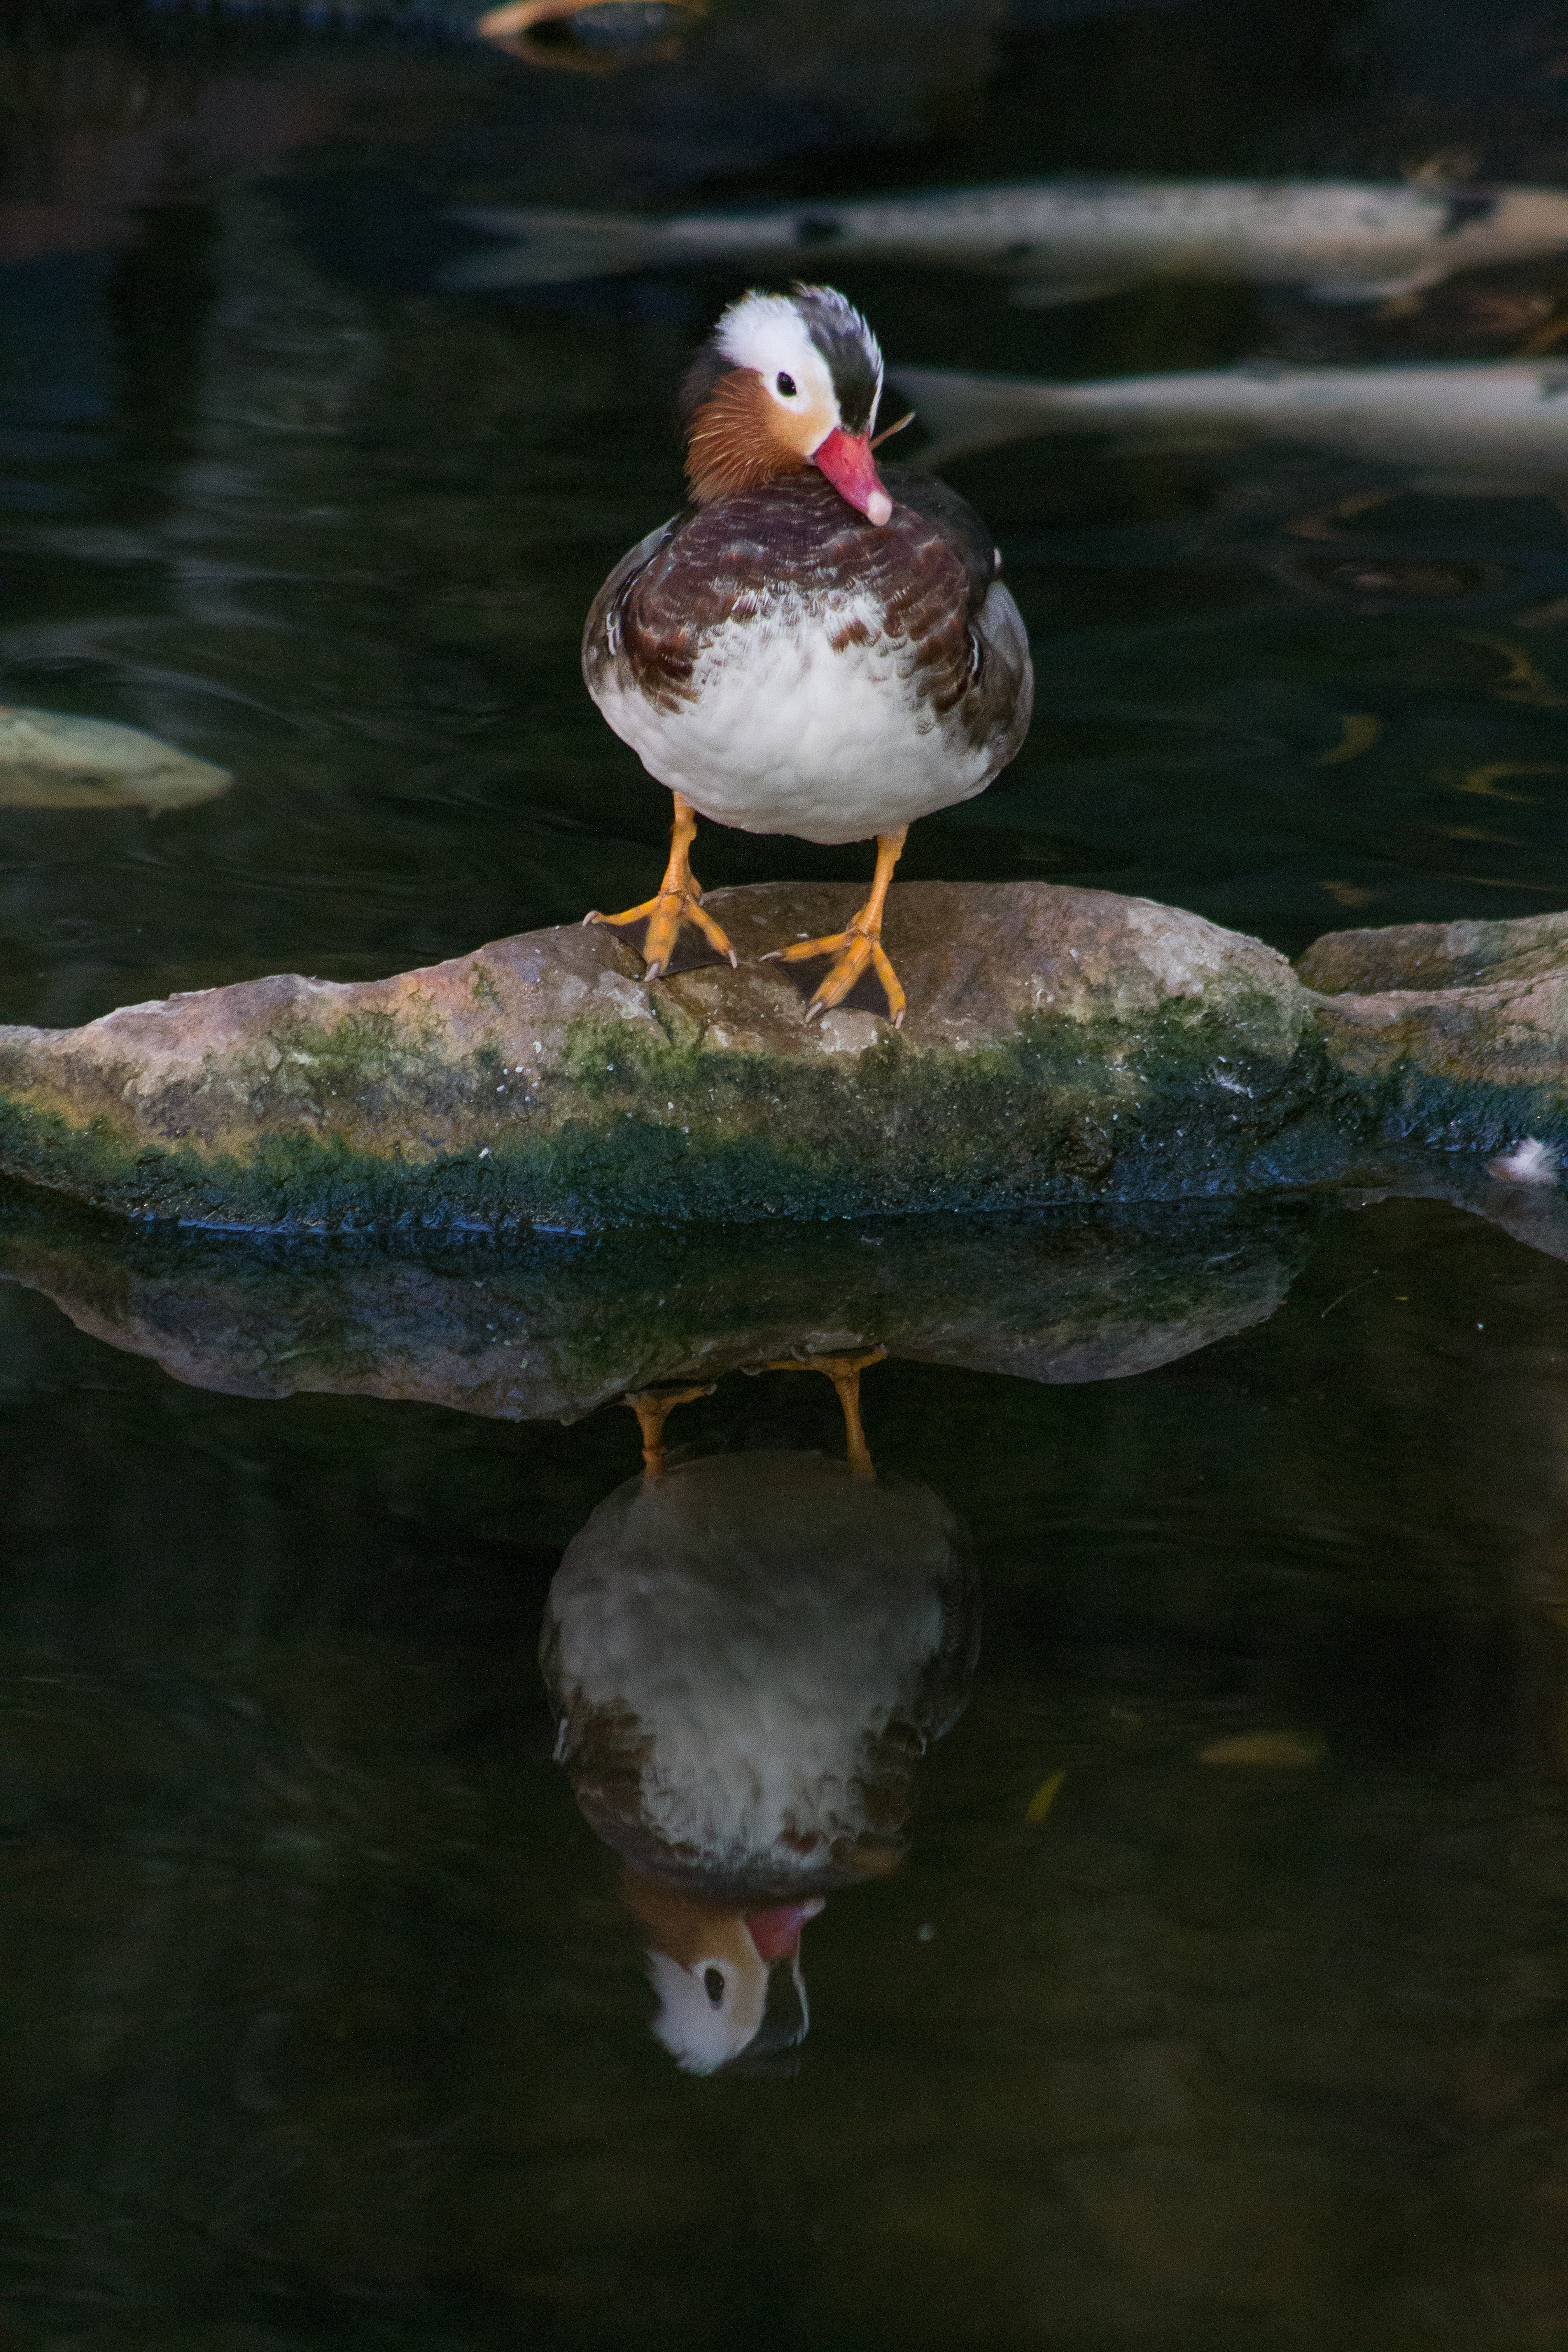
water, nature, bird, lake, river, pond, wildlife, wild, swim, reflection, beak, colorful, feather, fowl, fauna, duck, head, vertebrate, bill, habitat, waterfowl, waterbird, water bird, mallard, ducks geese and swans